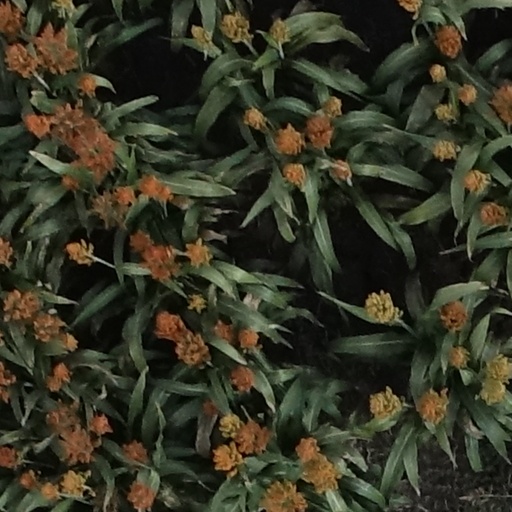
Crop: sorghum